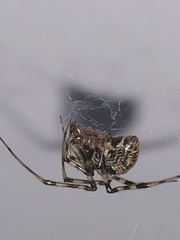
Species: Parasteatoda_tepidariorum